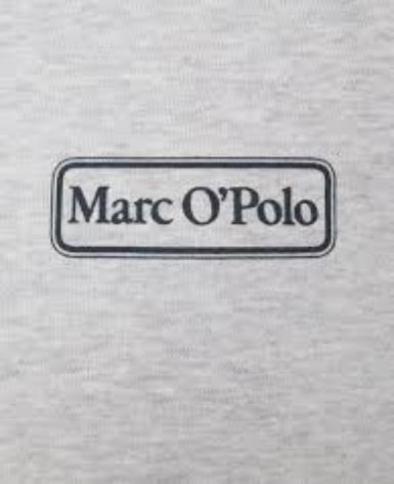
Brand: marc o'polo
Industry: Clothes